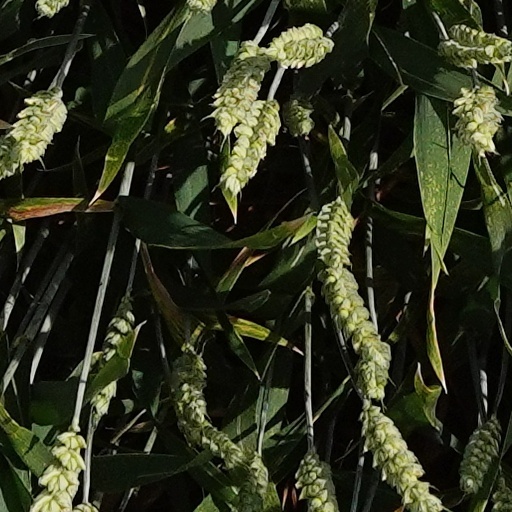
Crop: wheat